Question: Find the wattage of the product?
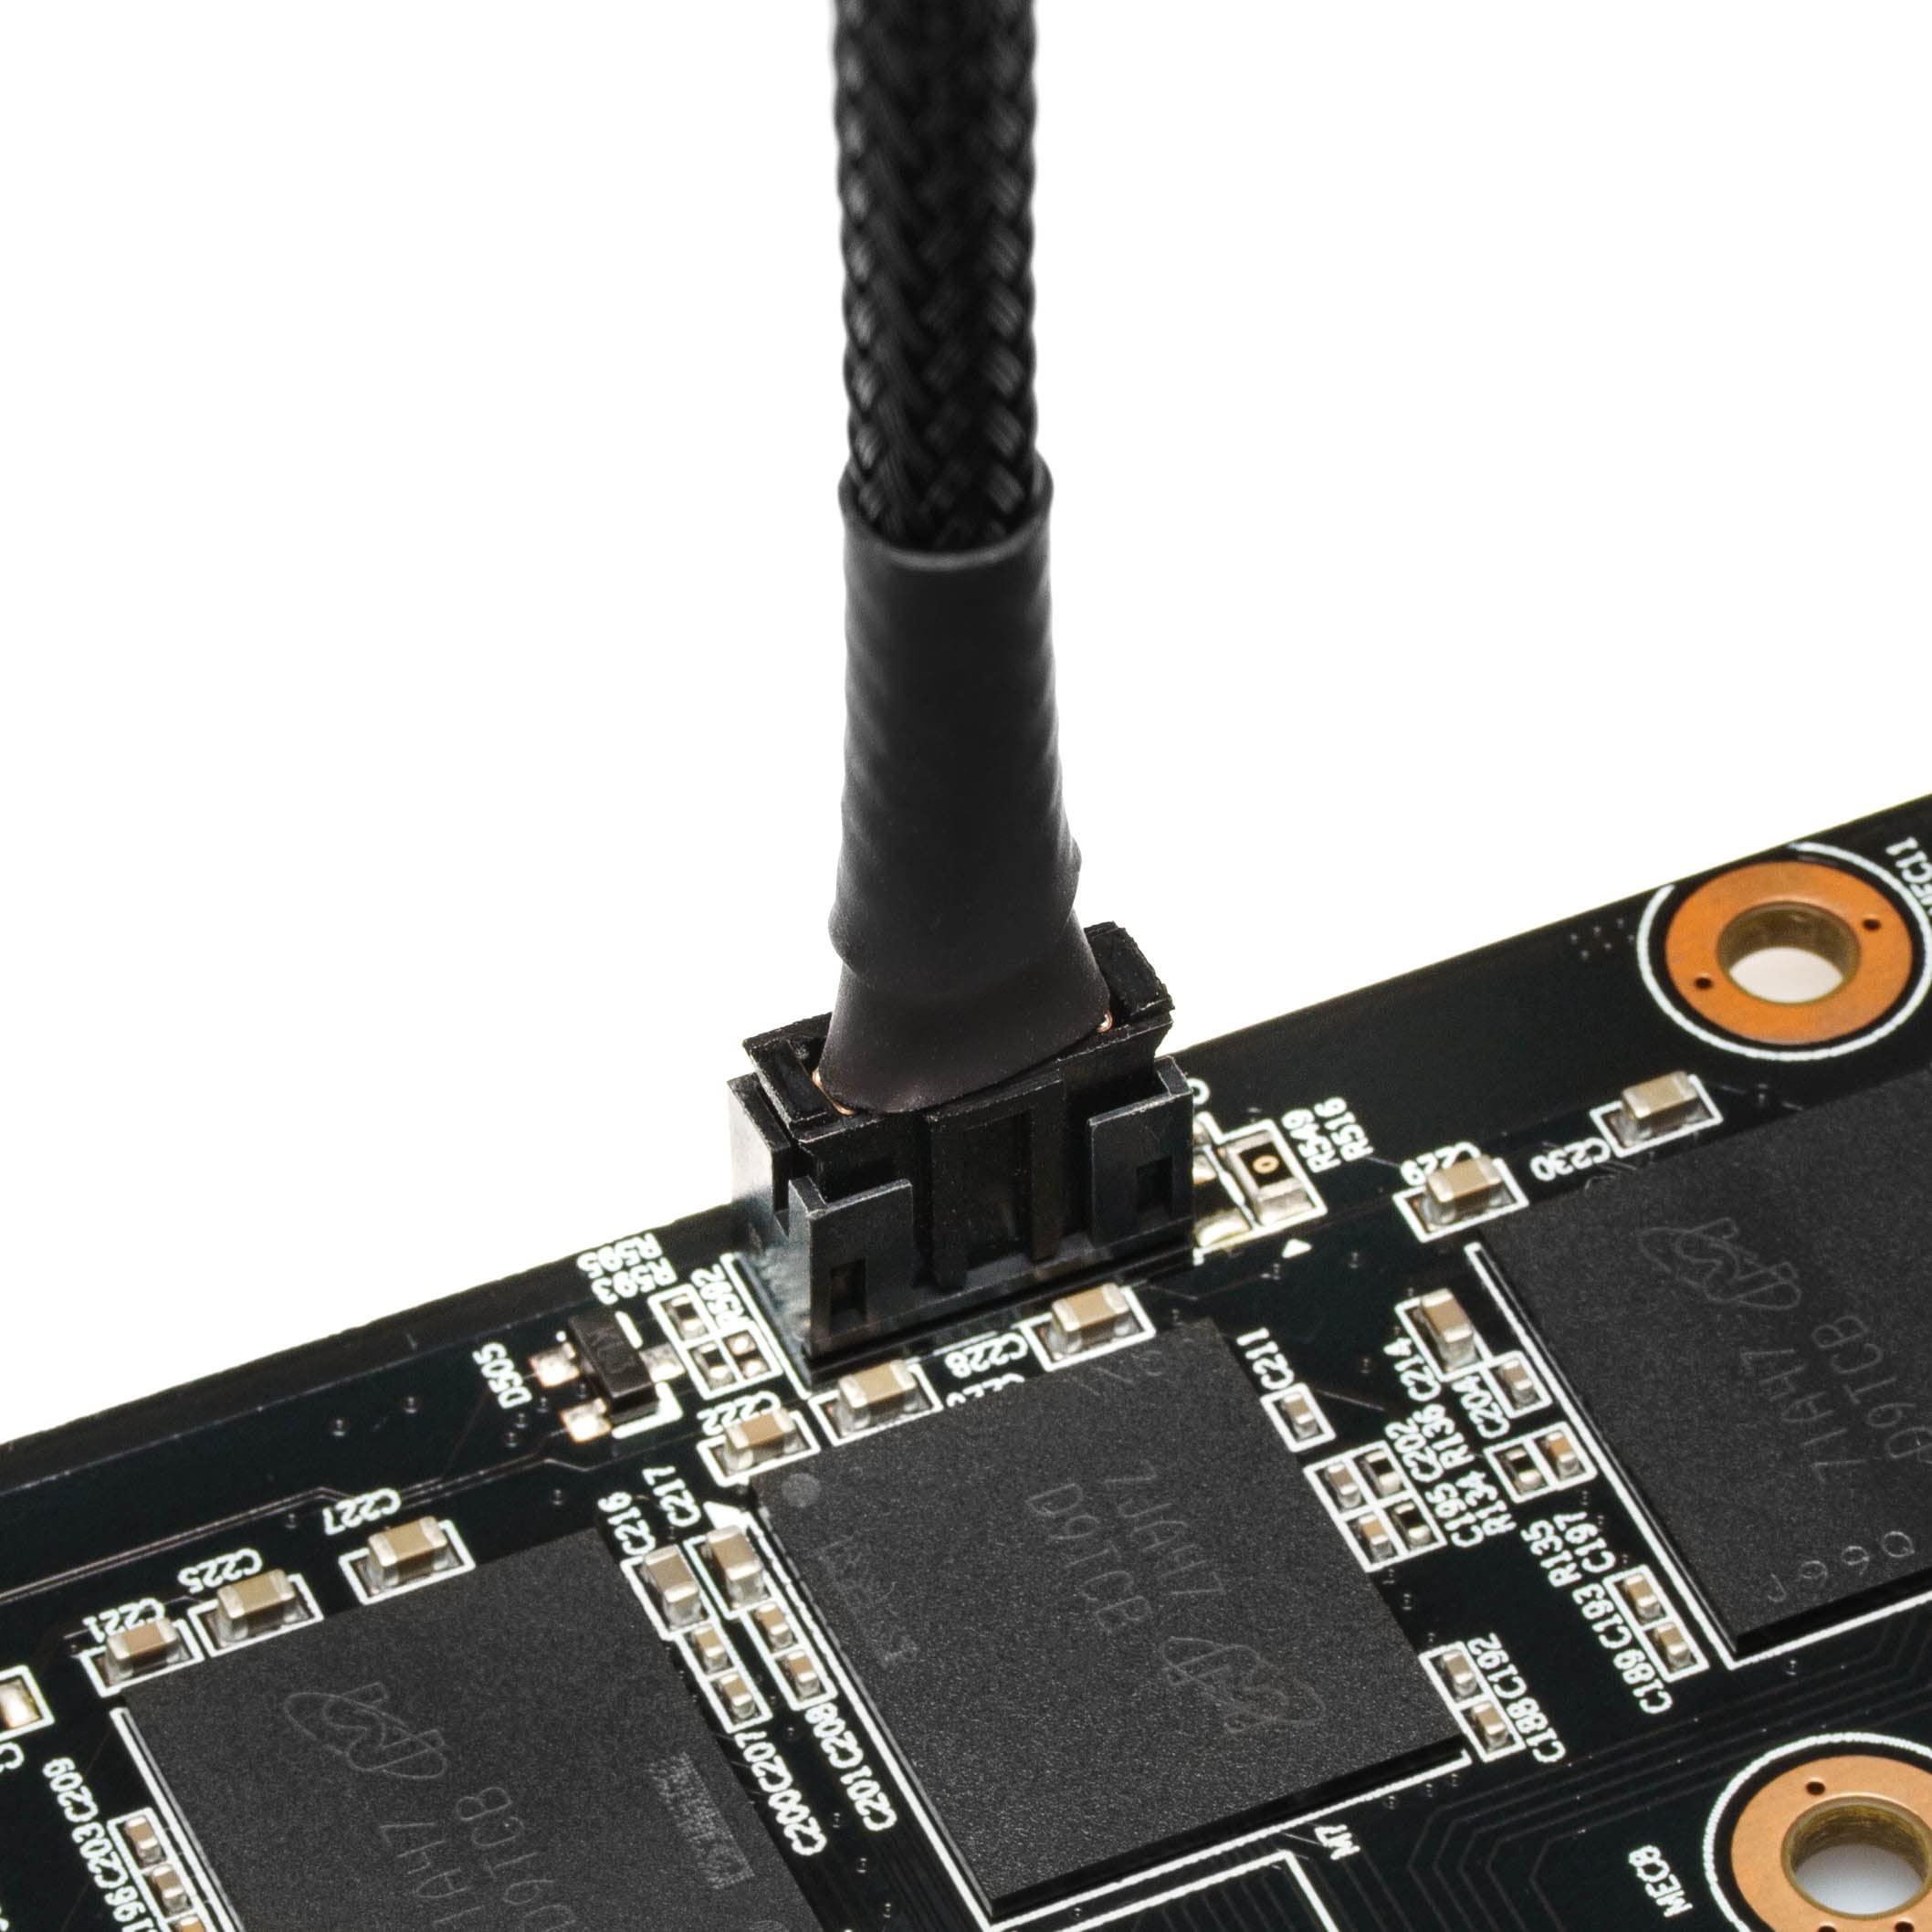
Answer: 47.0 watt